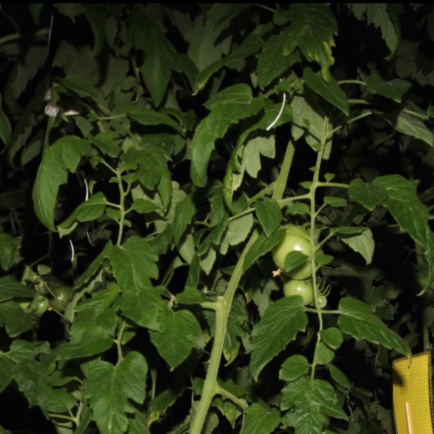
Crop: tomato